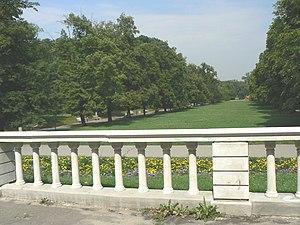
Sofia est la capitale et la plus grande ville de la Bulgarie, à 590 mètres d'altitude au pied du mont Vitocha, non loin de l'Iskar.